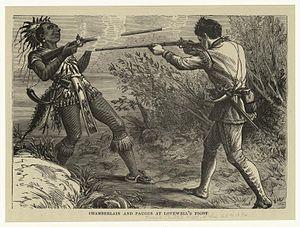
La guerre anglo-wabanaki, ou deuxième guerre anglo-abénaquise, est une série de batailles opposant la Nouvelle-Angleterre et la Confédération Wabanaki, alliés avec la Nouvelle-France. Le théâtre oriental se situe essentiellement dans l'État du Maine à la frontière avec l'Acadie ; le théâtre occidental se situe au nord du Massachusetts et dans le Vermont à la frontière avec le Canada et la Nouvelle-Angleterre.
Paugus était le chef des Pequawkets qui vivaient le long de la rivière Saco, qui traverse ce qui sont aujourd'hui les villes de Conway et Fryeburg. Il fut tué lors de la bataille de Pequawket en 1725.
L'histoire du Maine tout comme l'histoire du Vermont, est marquée par la situation géographique entre les colonies françaises et britanniques, qui génère très tôt une militarisation de la région.